Grand County, Colorado

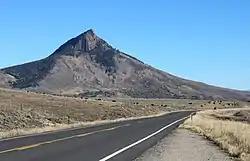
Whiteley Peak along U.S. Highway 40 north of Kremmling

Grand County is a county located in the U.S. state of Colorado. As of the 2020 census, the population was 15,717. The county seat is Hot Sulphur Springs, and the largest community is Granby.